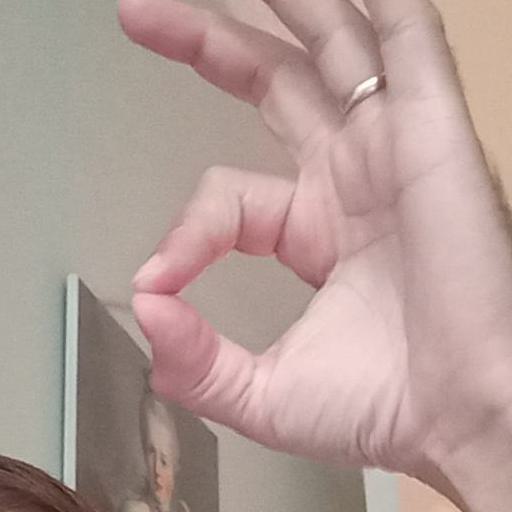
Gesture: ok